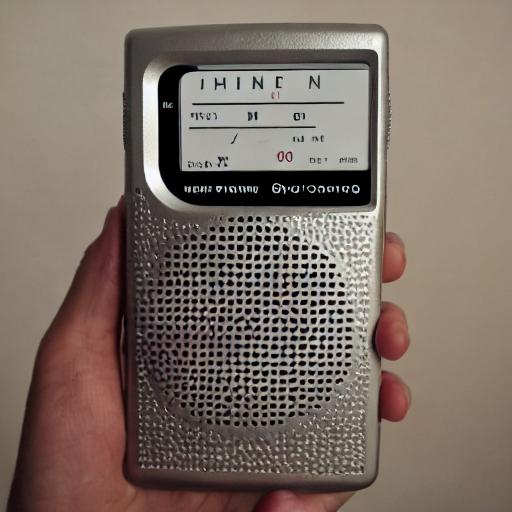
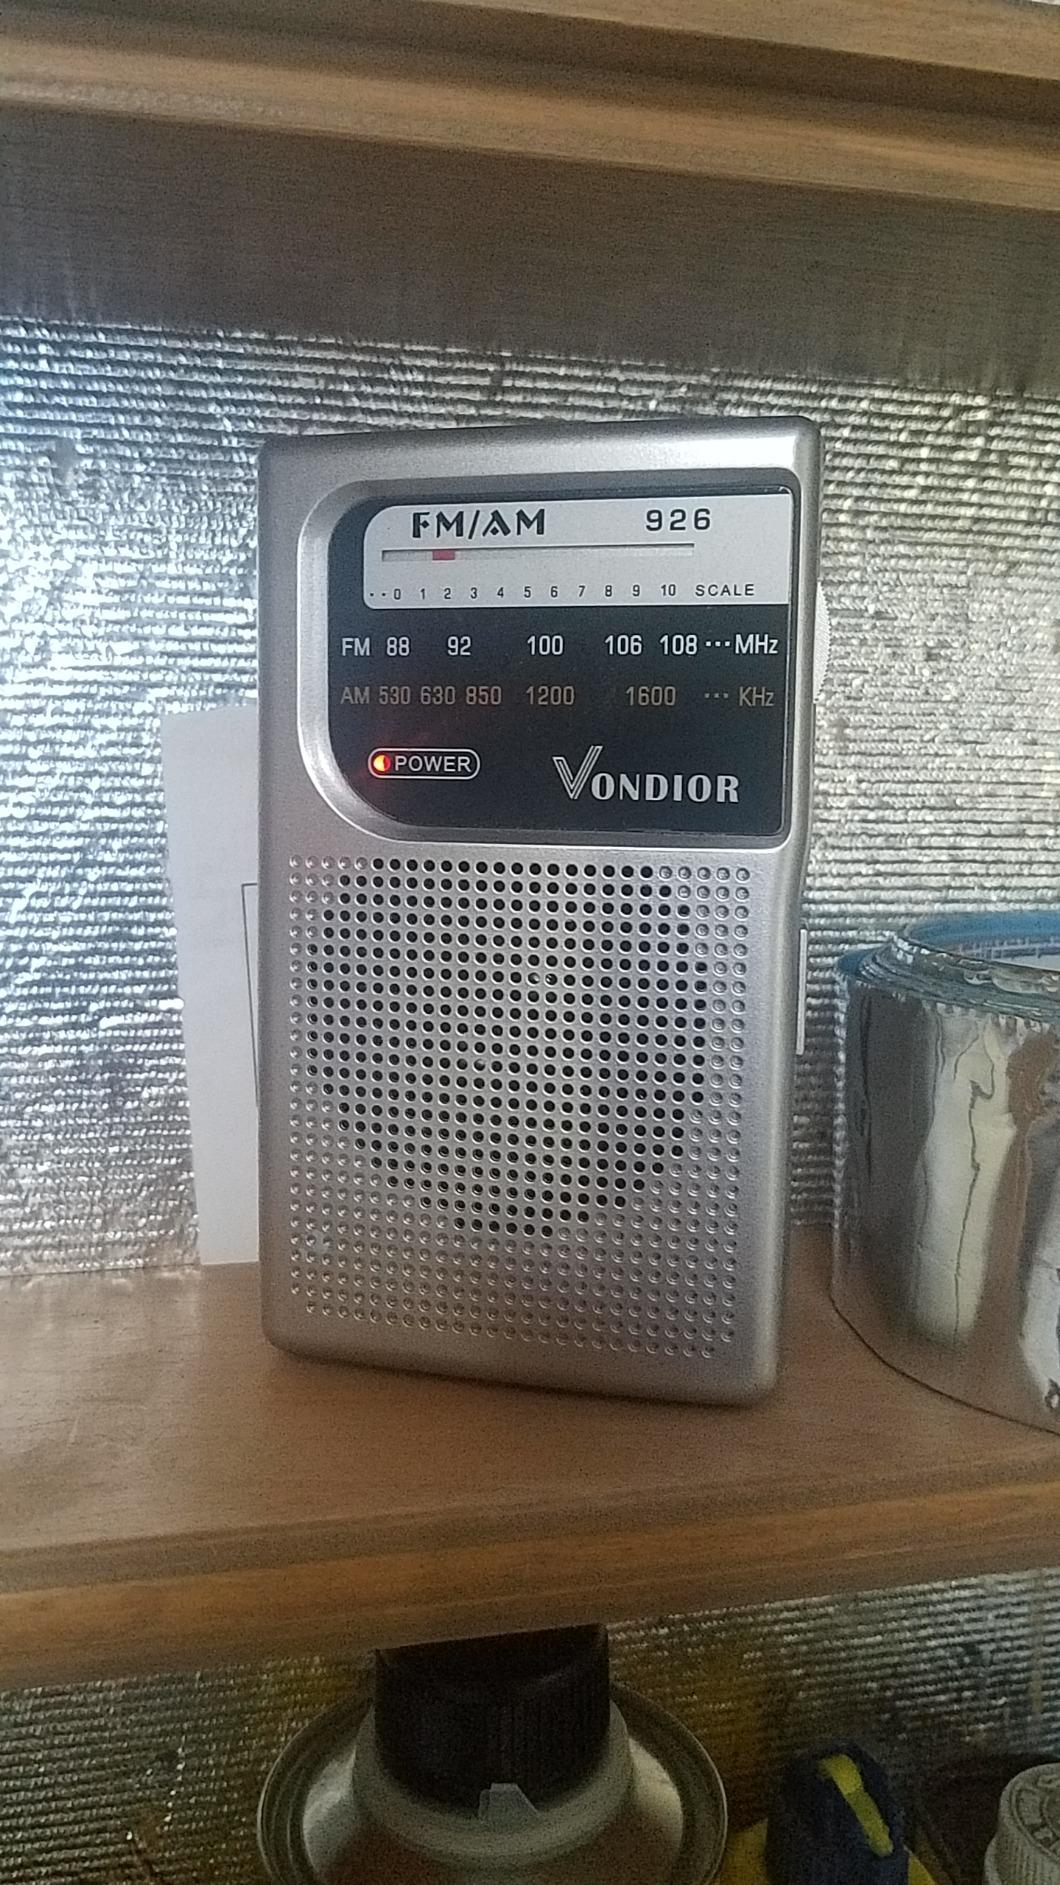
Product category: radio
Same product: no